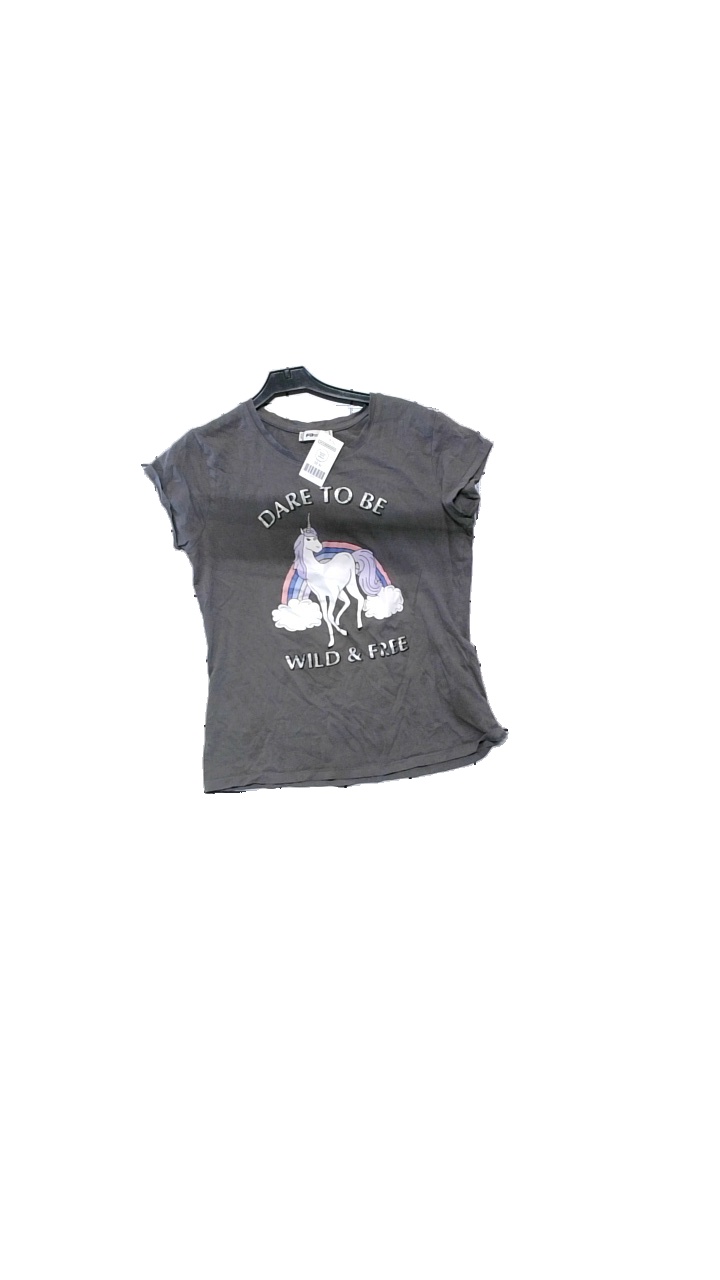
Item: T-shirt (Ladies)
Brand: Fbsisters (new Yorker)
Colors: Grey, Multicolor, White, Purple
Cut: Regular
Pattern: Logo print
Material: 100% cotton
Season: All
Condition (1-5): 5
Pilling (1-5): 3
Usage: Reuse
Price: <50